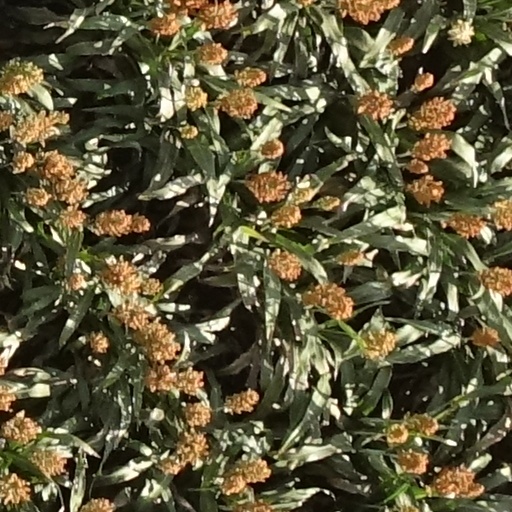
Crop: sorghum